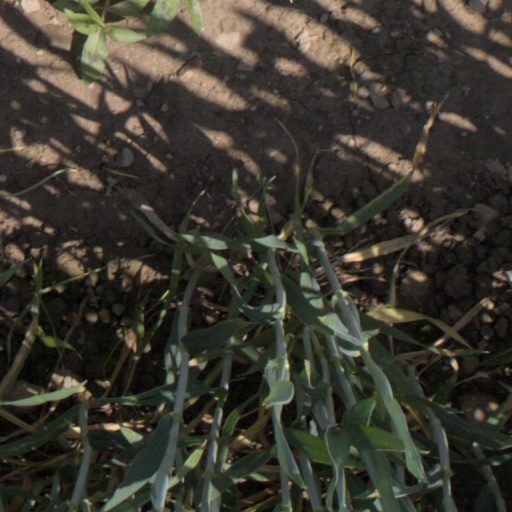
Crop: wheat